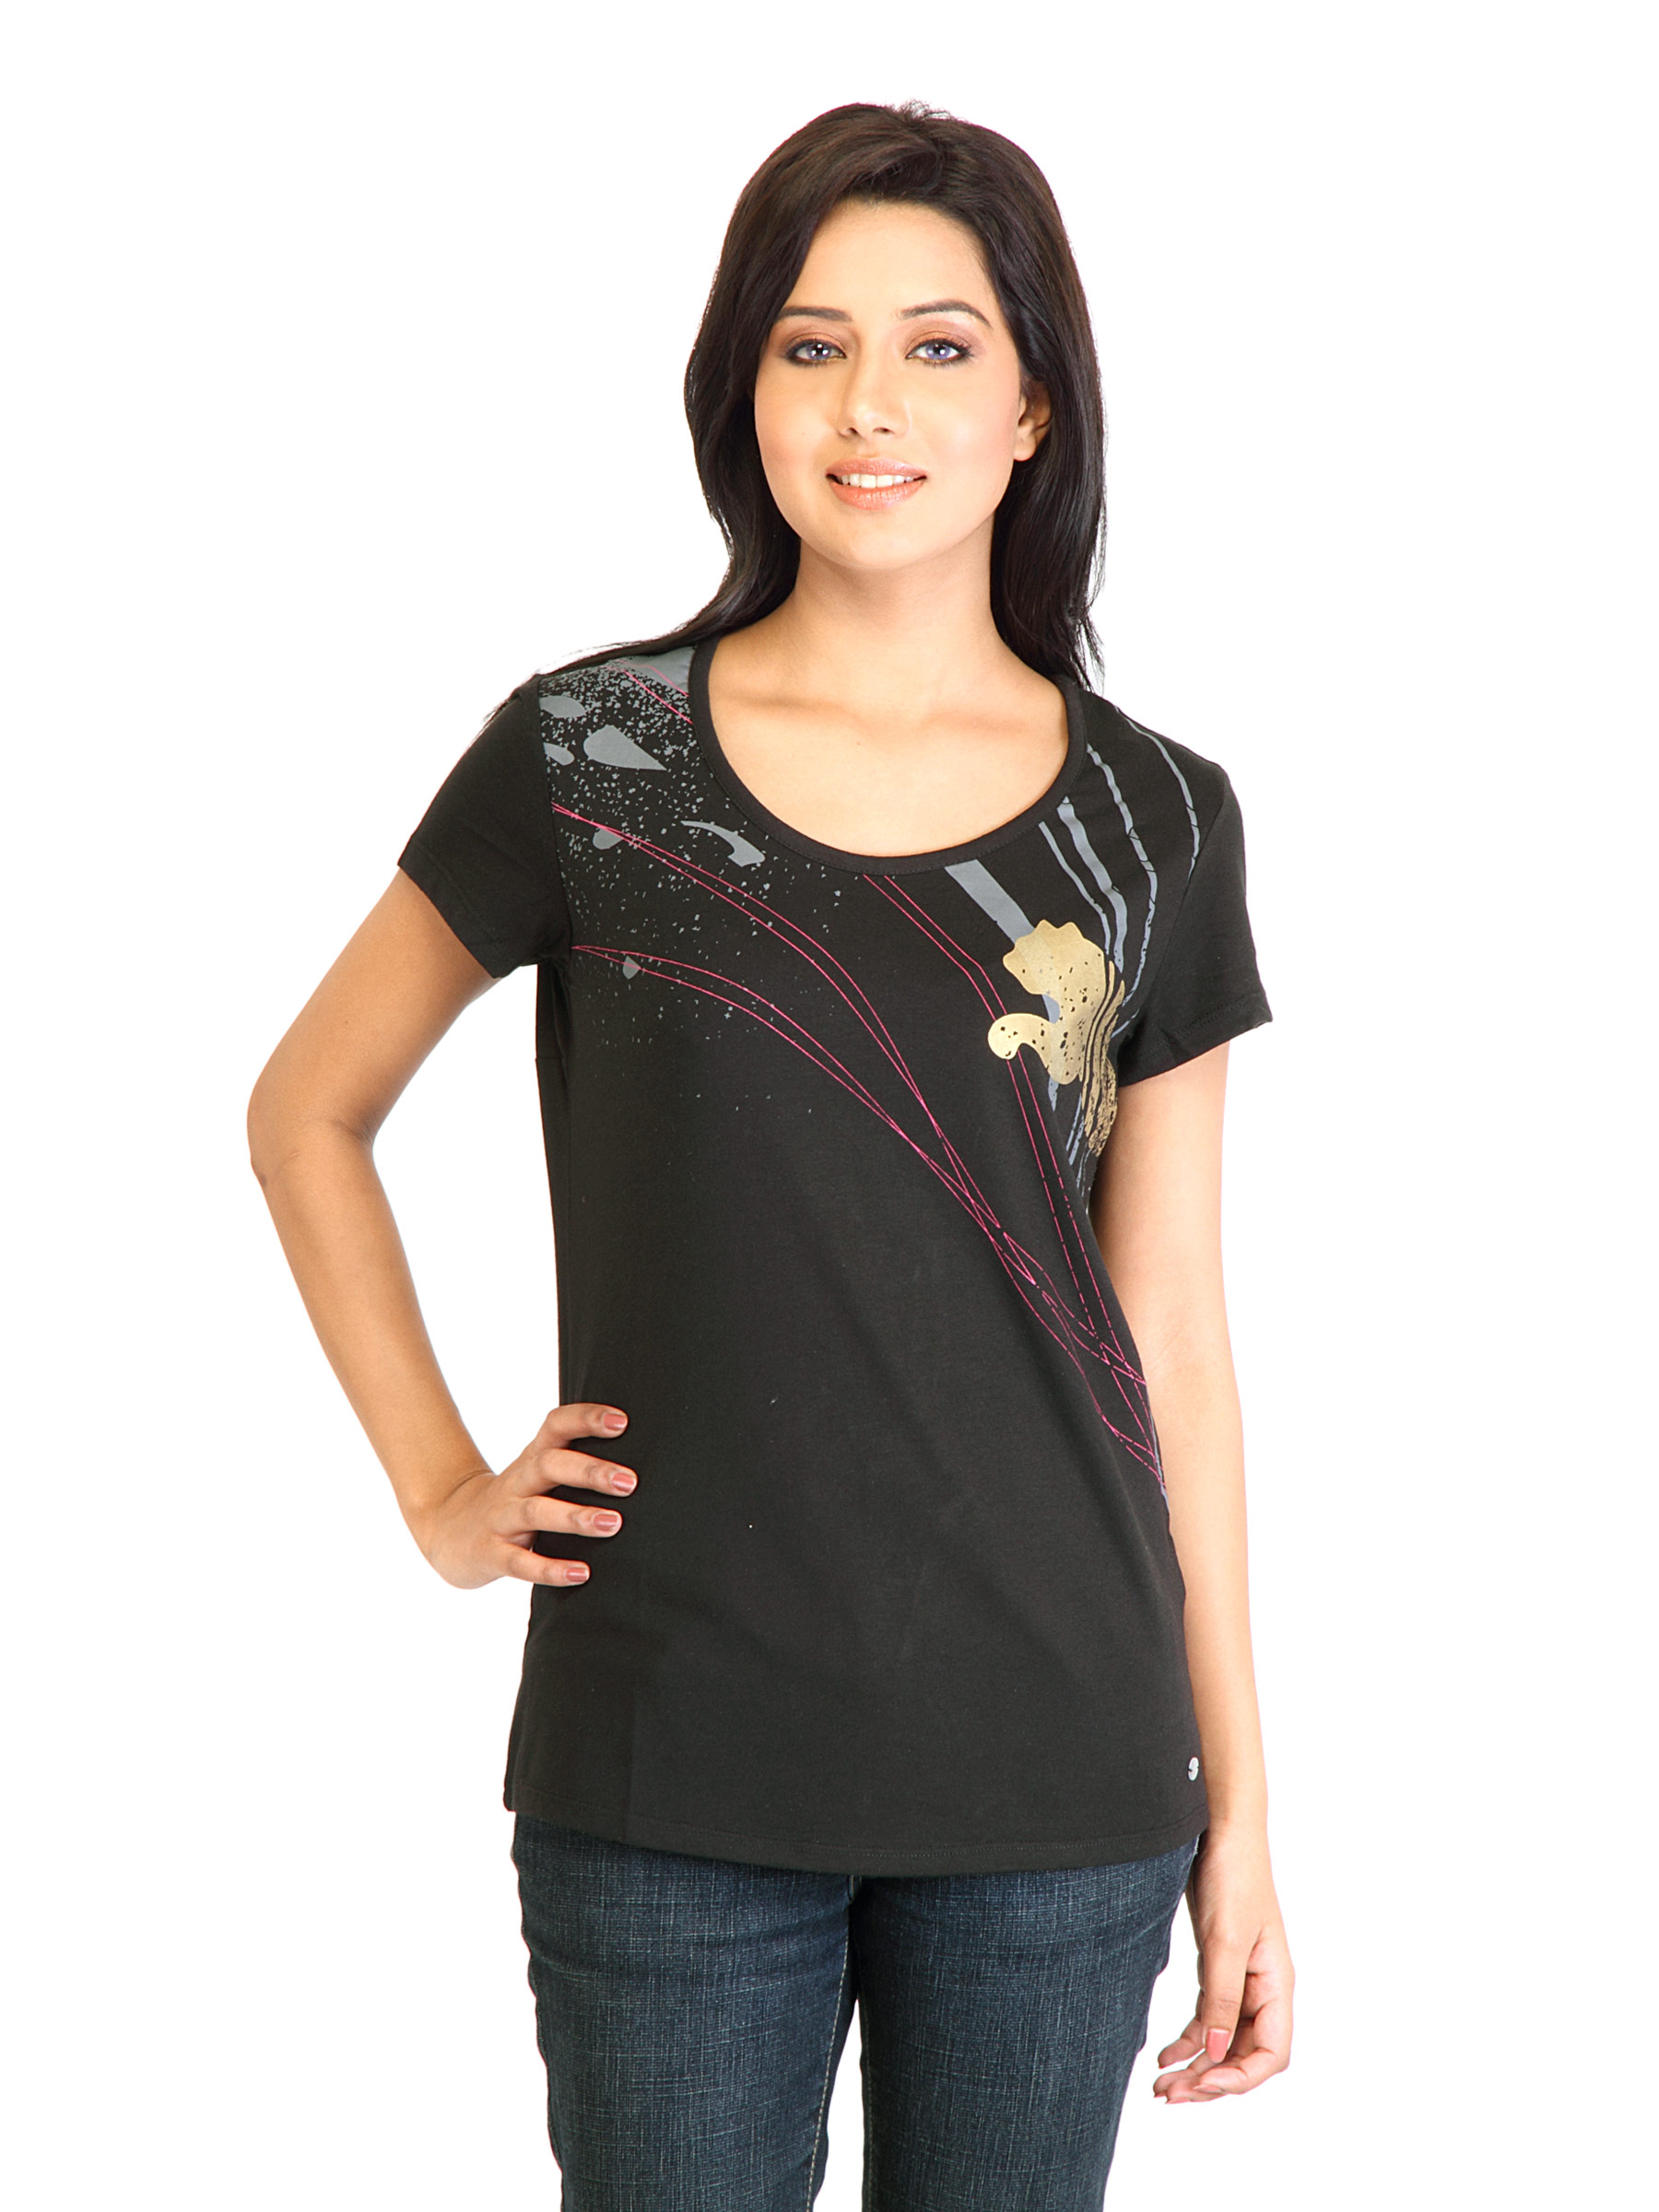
Puma Women Move Graphic Black TShirt
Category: Apparel / Topwear / Tshirts
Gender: Women
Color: Black
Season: Fall 2011
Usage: Casual